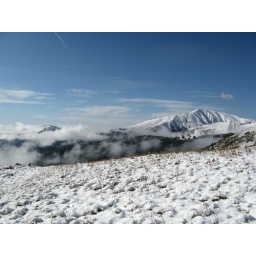
The treeline, snowline, and cloud level all magically converge under blue Colorado skies.